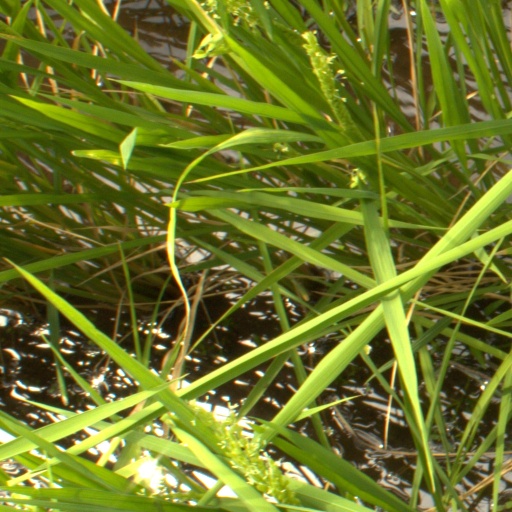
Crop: rice